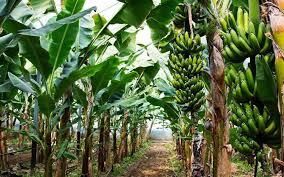
Ndani ya shamba la migomba, migomba imepangwa kwa mstari ya moja kwa moja kwa mpangilio mzuri kila mgomba una majani mapana ya kijani kibichi yanayoning'inia kwa upana yakitengeneza kivuli kizuri juu ya ardhi, upande wa kulia wa shamba, mistari ya migomba imebeba mikungu ya ndizi za kijani kibichi ambazo bado zinakua.